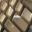
Label: keyboard